Baldwin DR-6

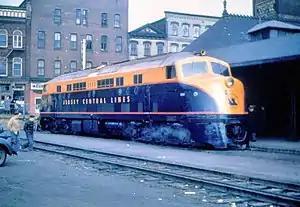
CNJ (W&N) 2000, the first of six "Double-enders" DRX-6-4-2000 locomotives

Baldwin Locomotive Works produced several different Baldwin DR-6 models of 6-axle passenger train-hauling diesel locomotives between 1945 and 1948. The series comprised eight individual versions, all of which sold only in small numbers; across all versions, only 39 locomotives were produced. Each version was produced only for a single railroad. Many shared the same Baldwin model number, DR-6-4-2000, even though they were rather different; this was because the Baldwin model only encoded the total axles (6), the driven axles (4) and the power output. The single exception was the single unit produced for the Chicago and North Western Railway, which had a single engine and was model number DR-6-2-1000. In the AAR wheel arrangement scheme of classification, these locomotives were of A1A-A1A and A1A-3 arrangements, respectively.